Dhu al-Qarnayn

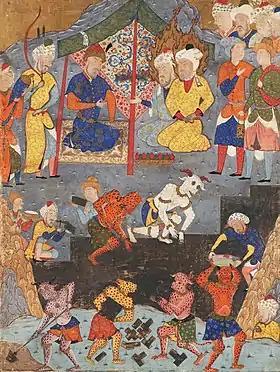
building a wall with the help of the jinns to keep away Gog and Magog. Persian miniature from a book of Falnama copied for the Safavid emperor Tahmasp I, currently preserved in the Chester Beatty Library, Dublin.

, ("The Owner of Two-Horns") is a leader who appears in the Qur'an, Surah al-Kahf (18), Ayahs 83–101, as one who travels to the east and west and sets up a barrier between a certain people and Gog and Magog. Elsewhere, the Qur'an tells how the end of the world will be signaled by the release of Gog and Magog from behind the barrier. Other apocalyptic writings predict that their destruction by God in a single night will usher in the Day of Resurrection.